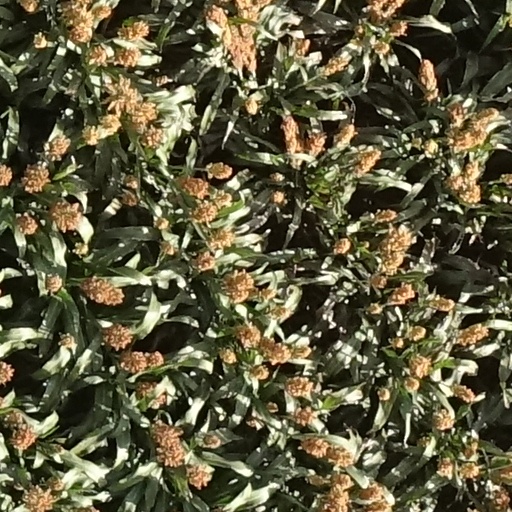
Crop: sorghum